Norna-Gests þáttr

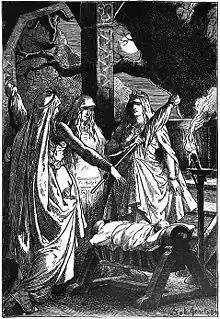
"Die Nornen" Johannes Gehrts (1889)

Nornagests þáttr or the Story of Norna-Gest is a legendary saga about the Norse hero Nornagestr, sometimes called Gestr, and here anglicized as Norna-Gest. "Nornagests þáttr" is as an episode of the "Saga of Óláfr Tryggvason" in the medieval Icelandic manuscript "Flateyjarbók".